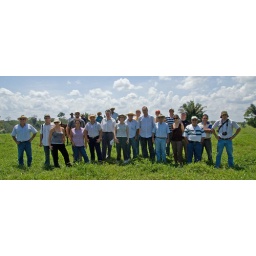
Stakeholders field visit to 'semi-intensification' model cattle ranches in Acre State.